Jerry Buchek

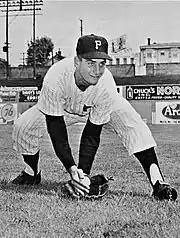
Buchek in 1961

Buchek remained with the Cardinals as a backup middle infielder in and , appearing in 55 and then 100 games respectively. However, with Groat (then Dal Maxvill) and Javier established as the Redbirds' double-play combination, he did not break into the regular lineup, starting a total of 69 games at shortstop and 20 at second base during those two seasons. On May 12, 1966, he scored the first run ever at Busch Memorial Stadium.